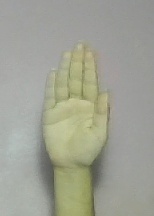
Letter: seen